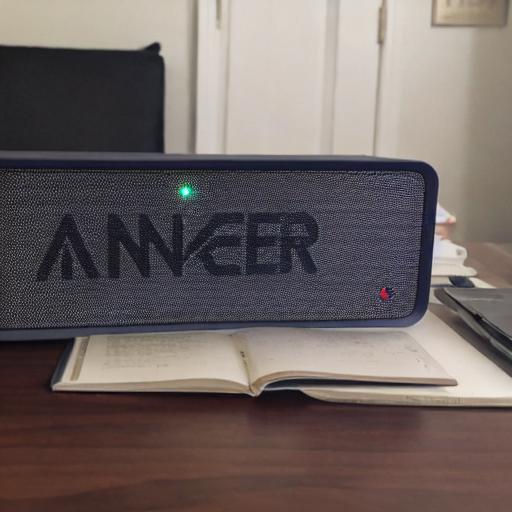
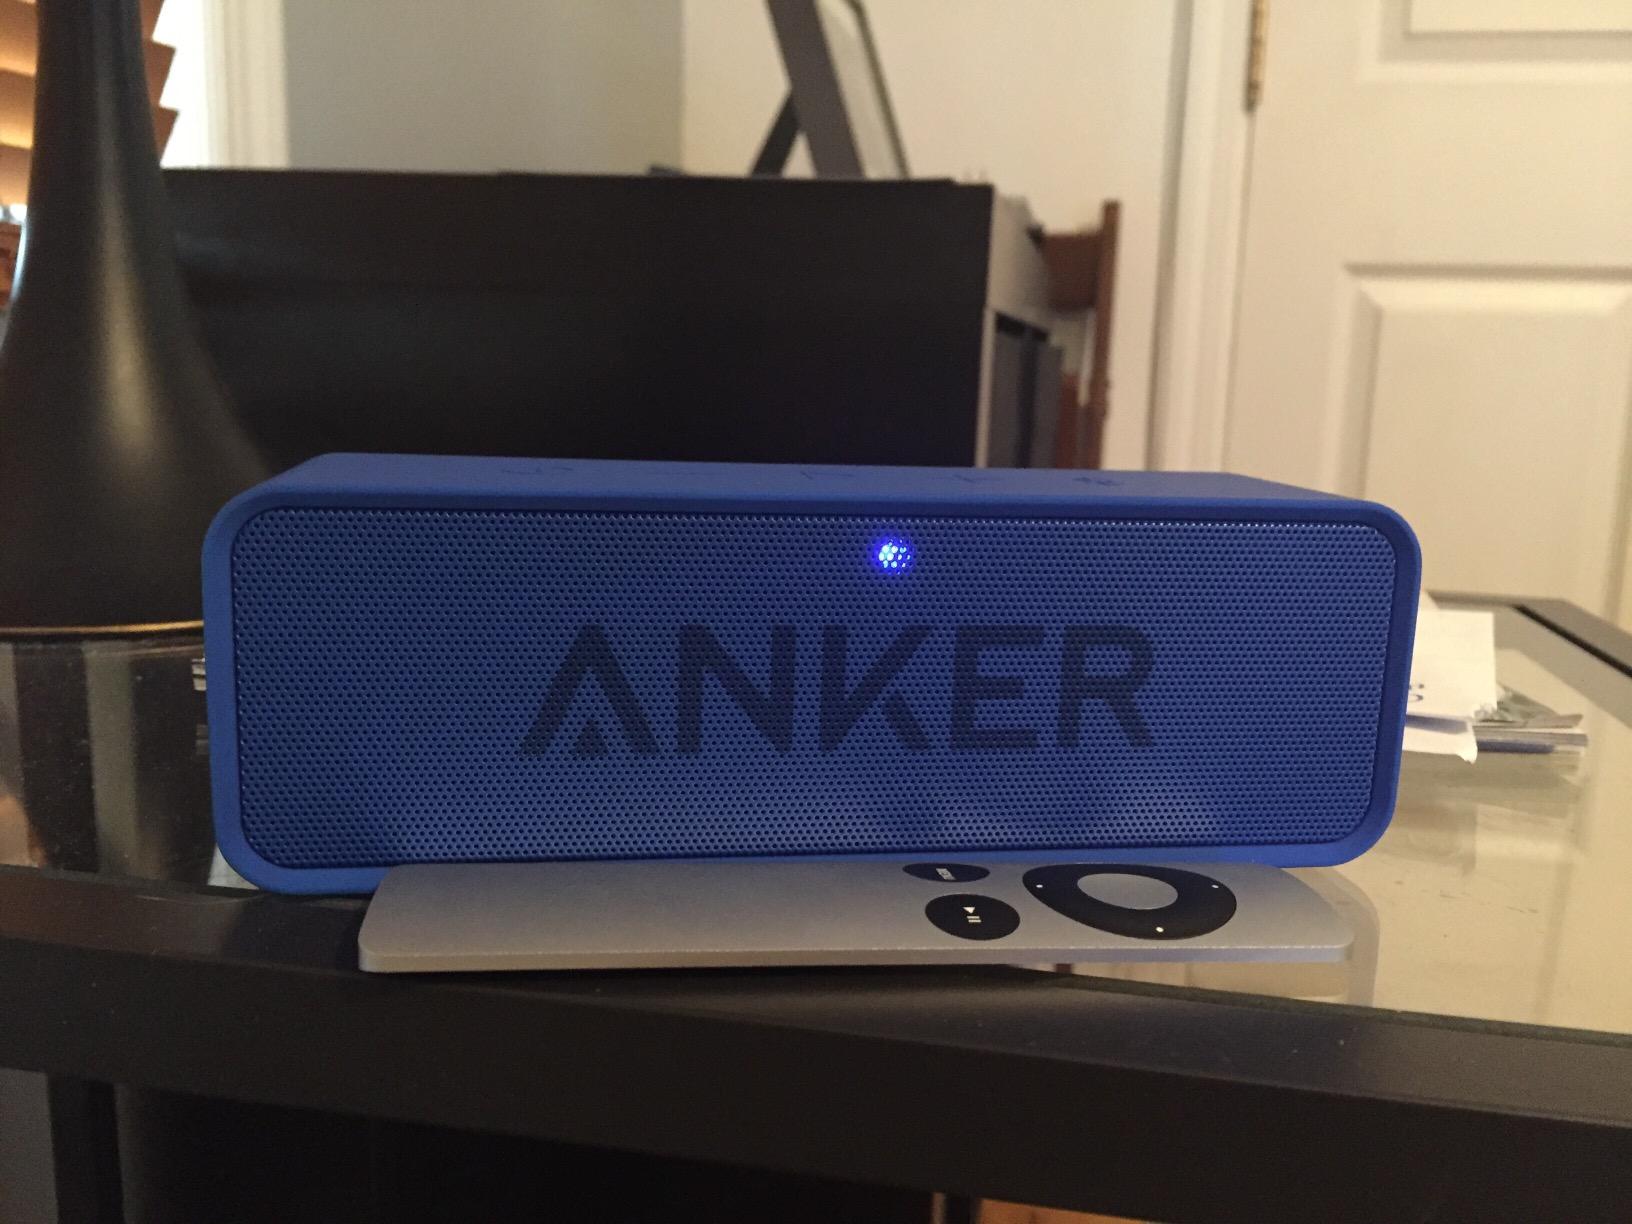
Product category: speaker
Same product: no